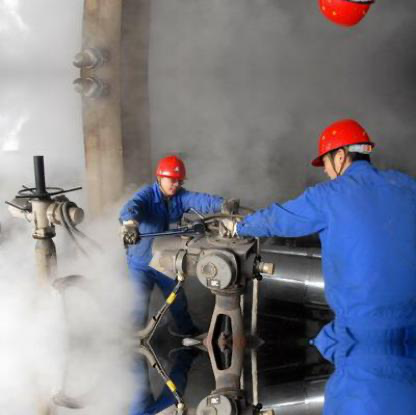
Objects in the image:
label: helmet
label: helmet
label: helmet